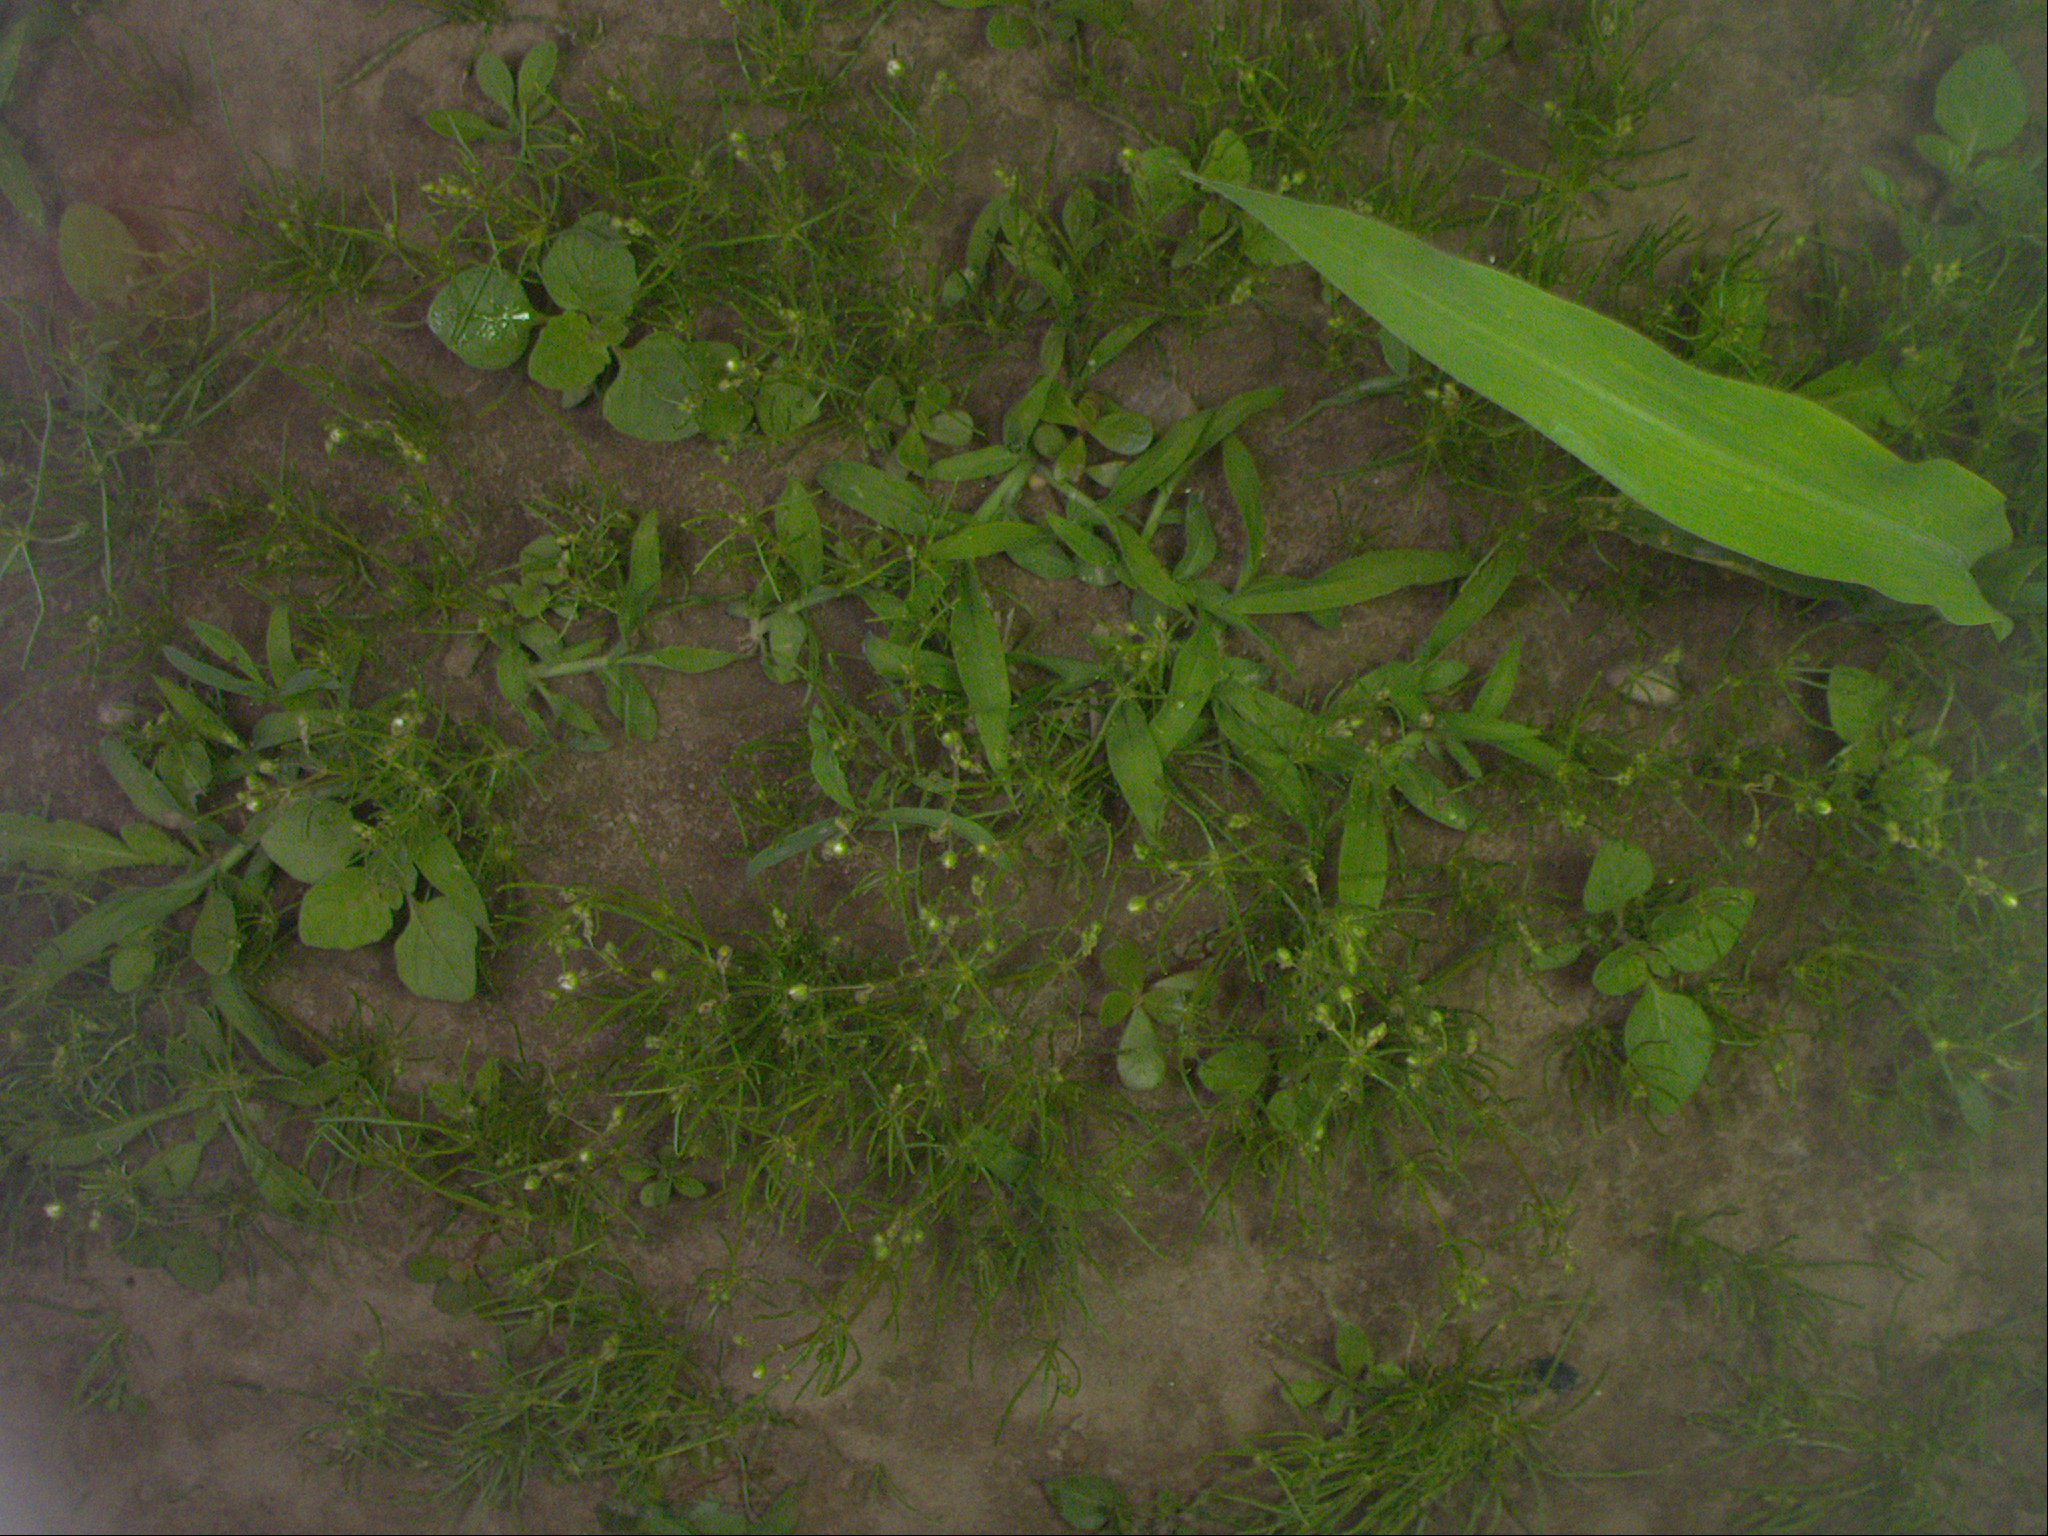
Crop: maize
Objects: maize, stem_maize